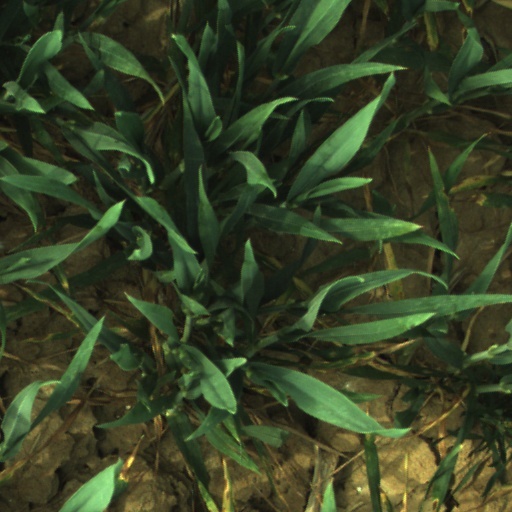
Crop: wheat